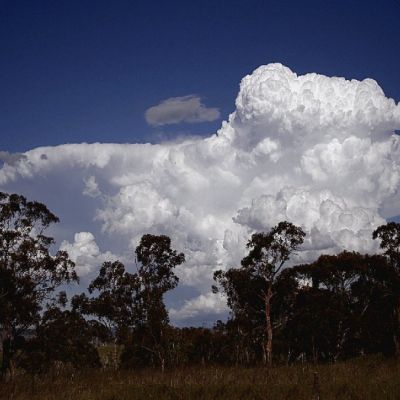
Cloud type: Cumulonimbus (Cb)